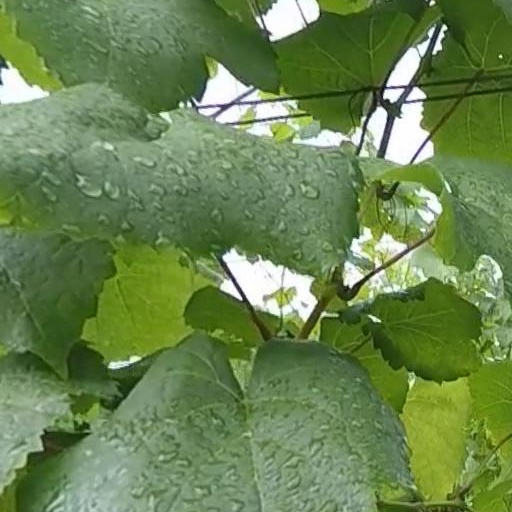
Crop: grape